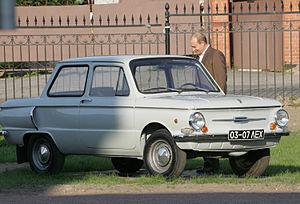
ZAZ est une entreprise ukrainienne de construction automobile, fondée en 1956 dans la ville de Zaporijia ou Zaporojie, en Ukraine.